WCLV

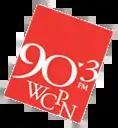
This logo (with the ideastream wordmark from 2001 onward) was used from the early 1990s until 2021.

WBOE's suspension resulted in the Greater Cleveland radio market earning the dubious distinction as being the largest market in the United States, and the only major-market city, without a designated public radio outlet. In WBOE's absence, WKSU-FM, which carried NPR programming starting in 1973, became the "de facto" sole NPR member station in northeast Ohio. Despite this, the FCC mandated WKSU's signal had to be directional aimed away from Cleveland to protect WBOE as both were third-adjacent signals; this resulted in WKSU having coverage issues throughout Cuyahoga County. WBOE's carrier signal was still active and continued broadcasting the CRRS over their SCA subchannel but continuous dead air over conventional FM receivers; the reading service paid WBOE $73,000 annually to keep two engineers employed, thus WBOE never filed an STA request to remain off-air. The CRRS broadcasts were suspended due to a lack of funding on May 1, 1982, with WBOE going silent completely.